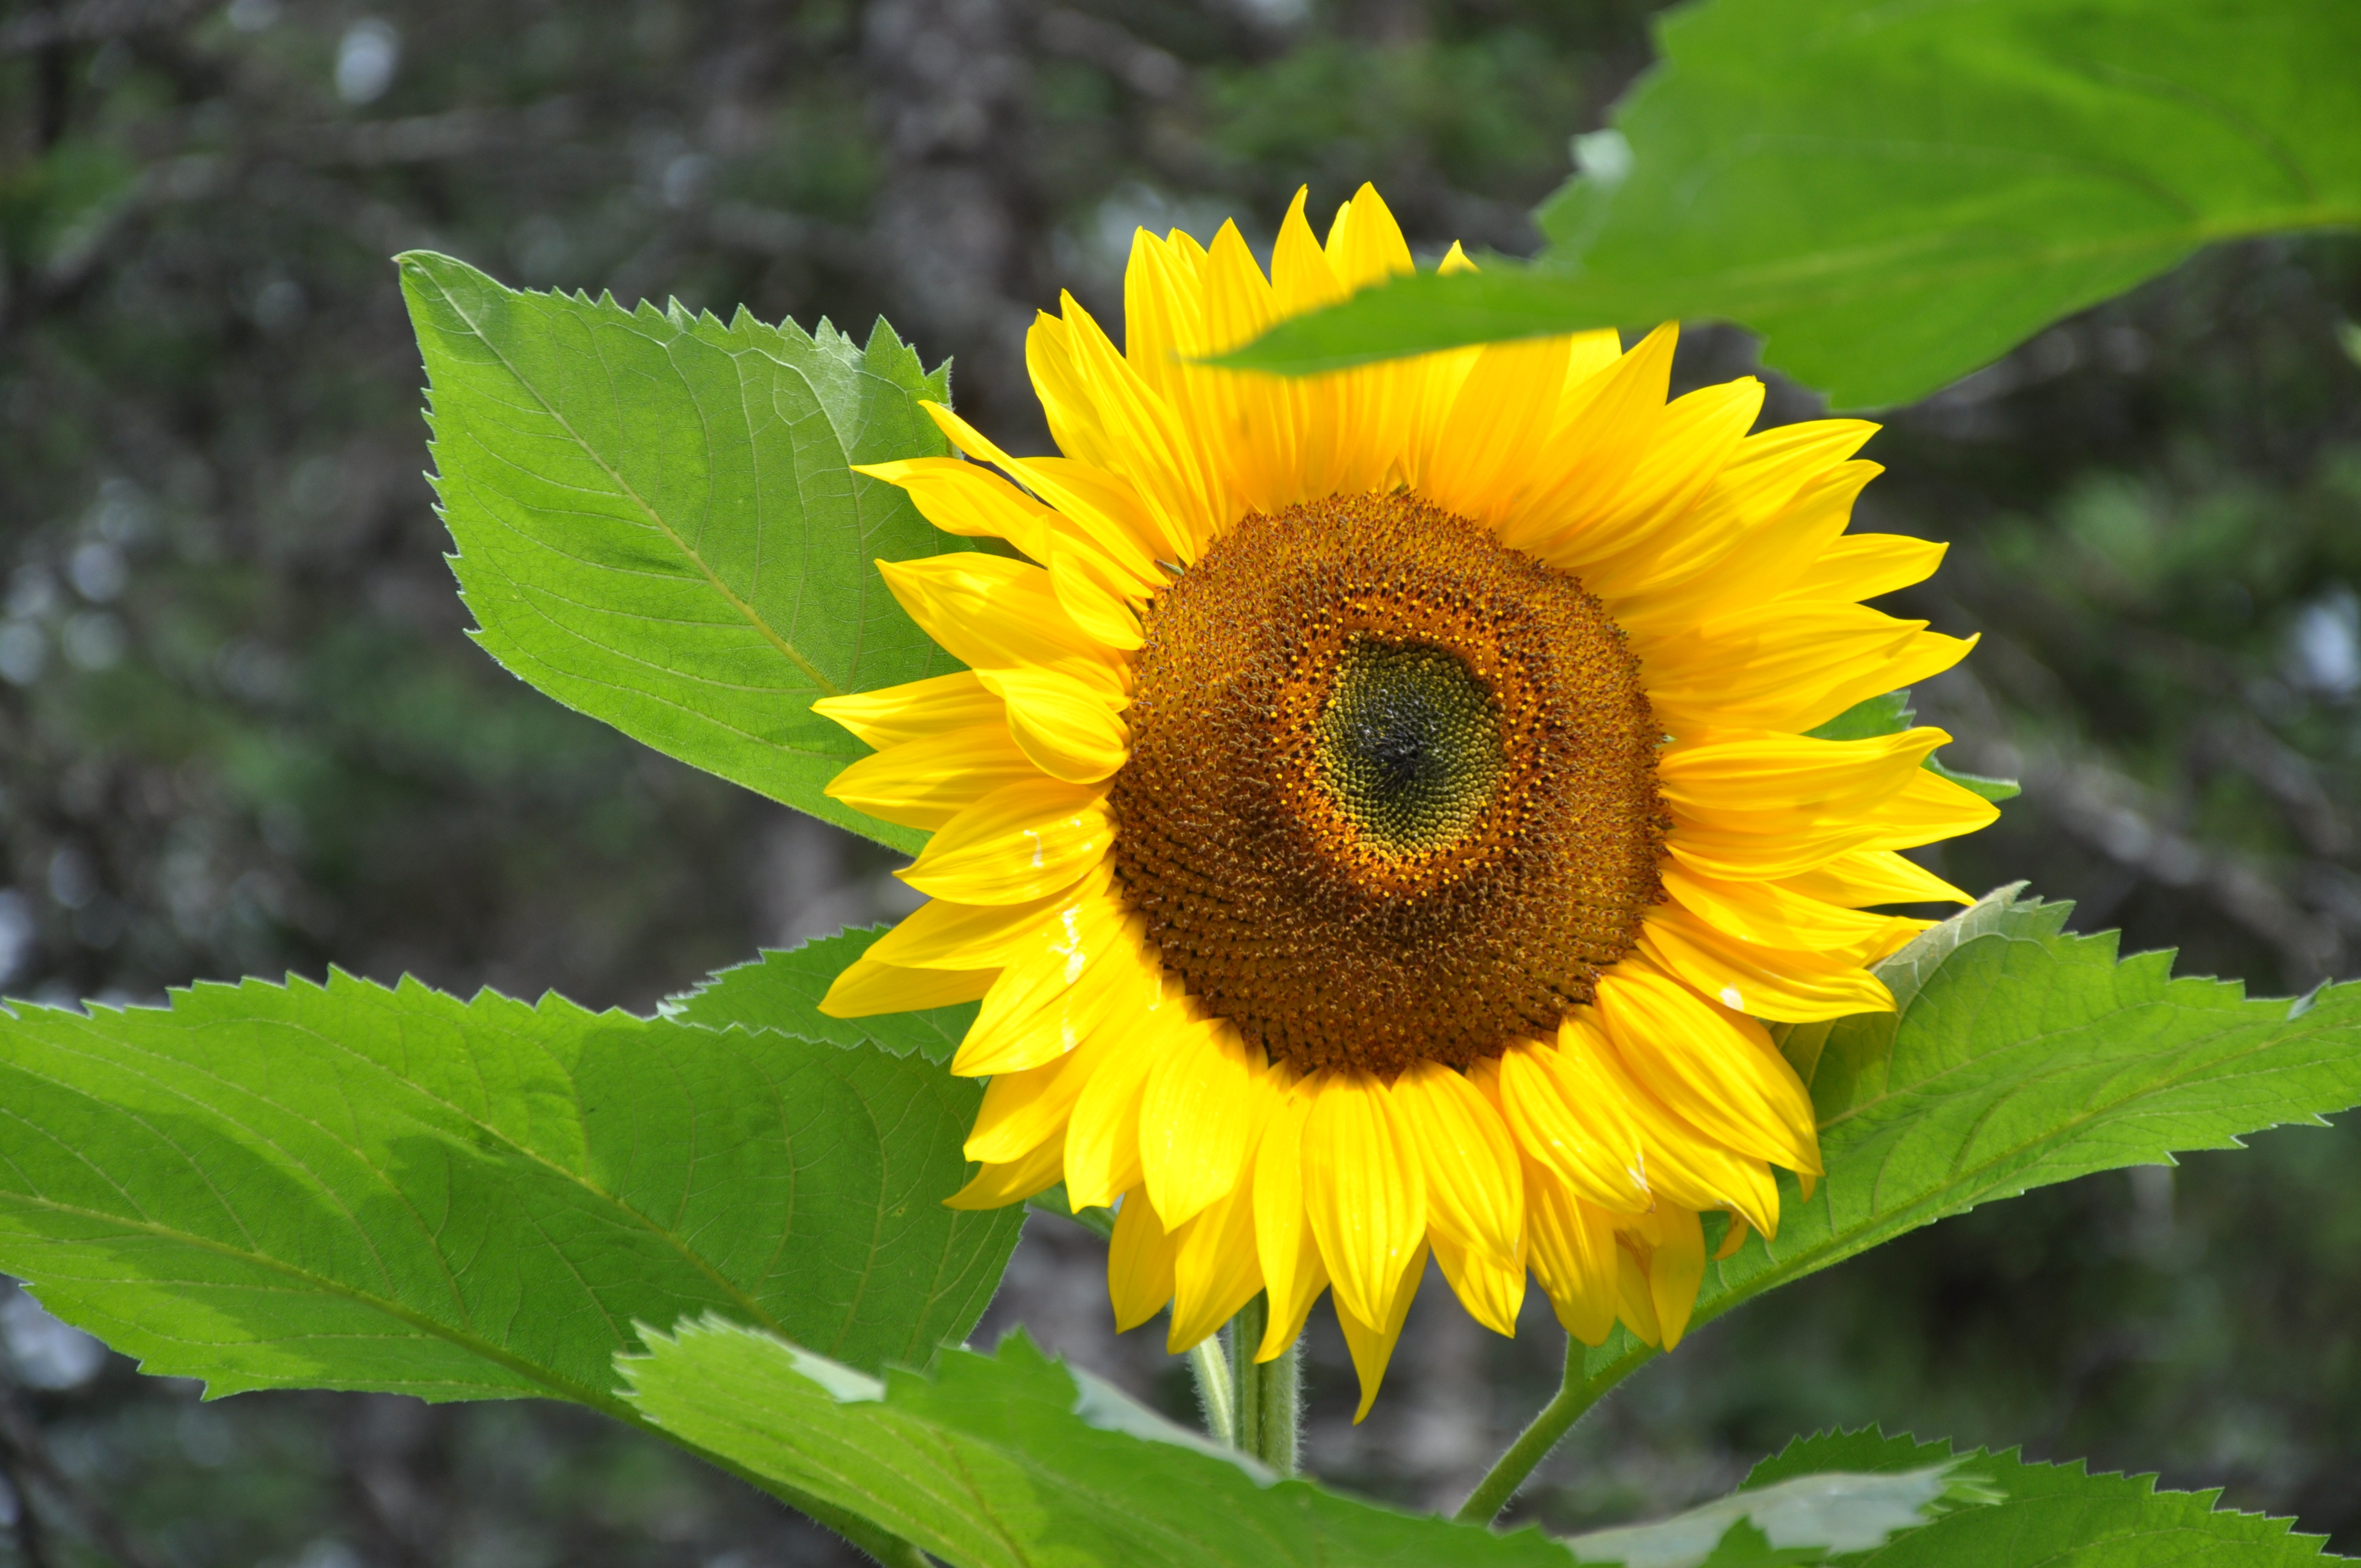
nature, blossom, plant, field, flower, petal, bloom, summer, botany, yellow, close, flora, sunflower, wildflower, seeds, sun flower, sunflower seeds, flowering plant, daisy family, sunflower seed, annual plant, land plant